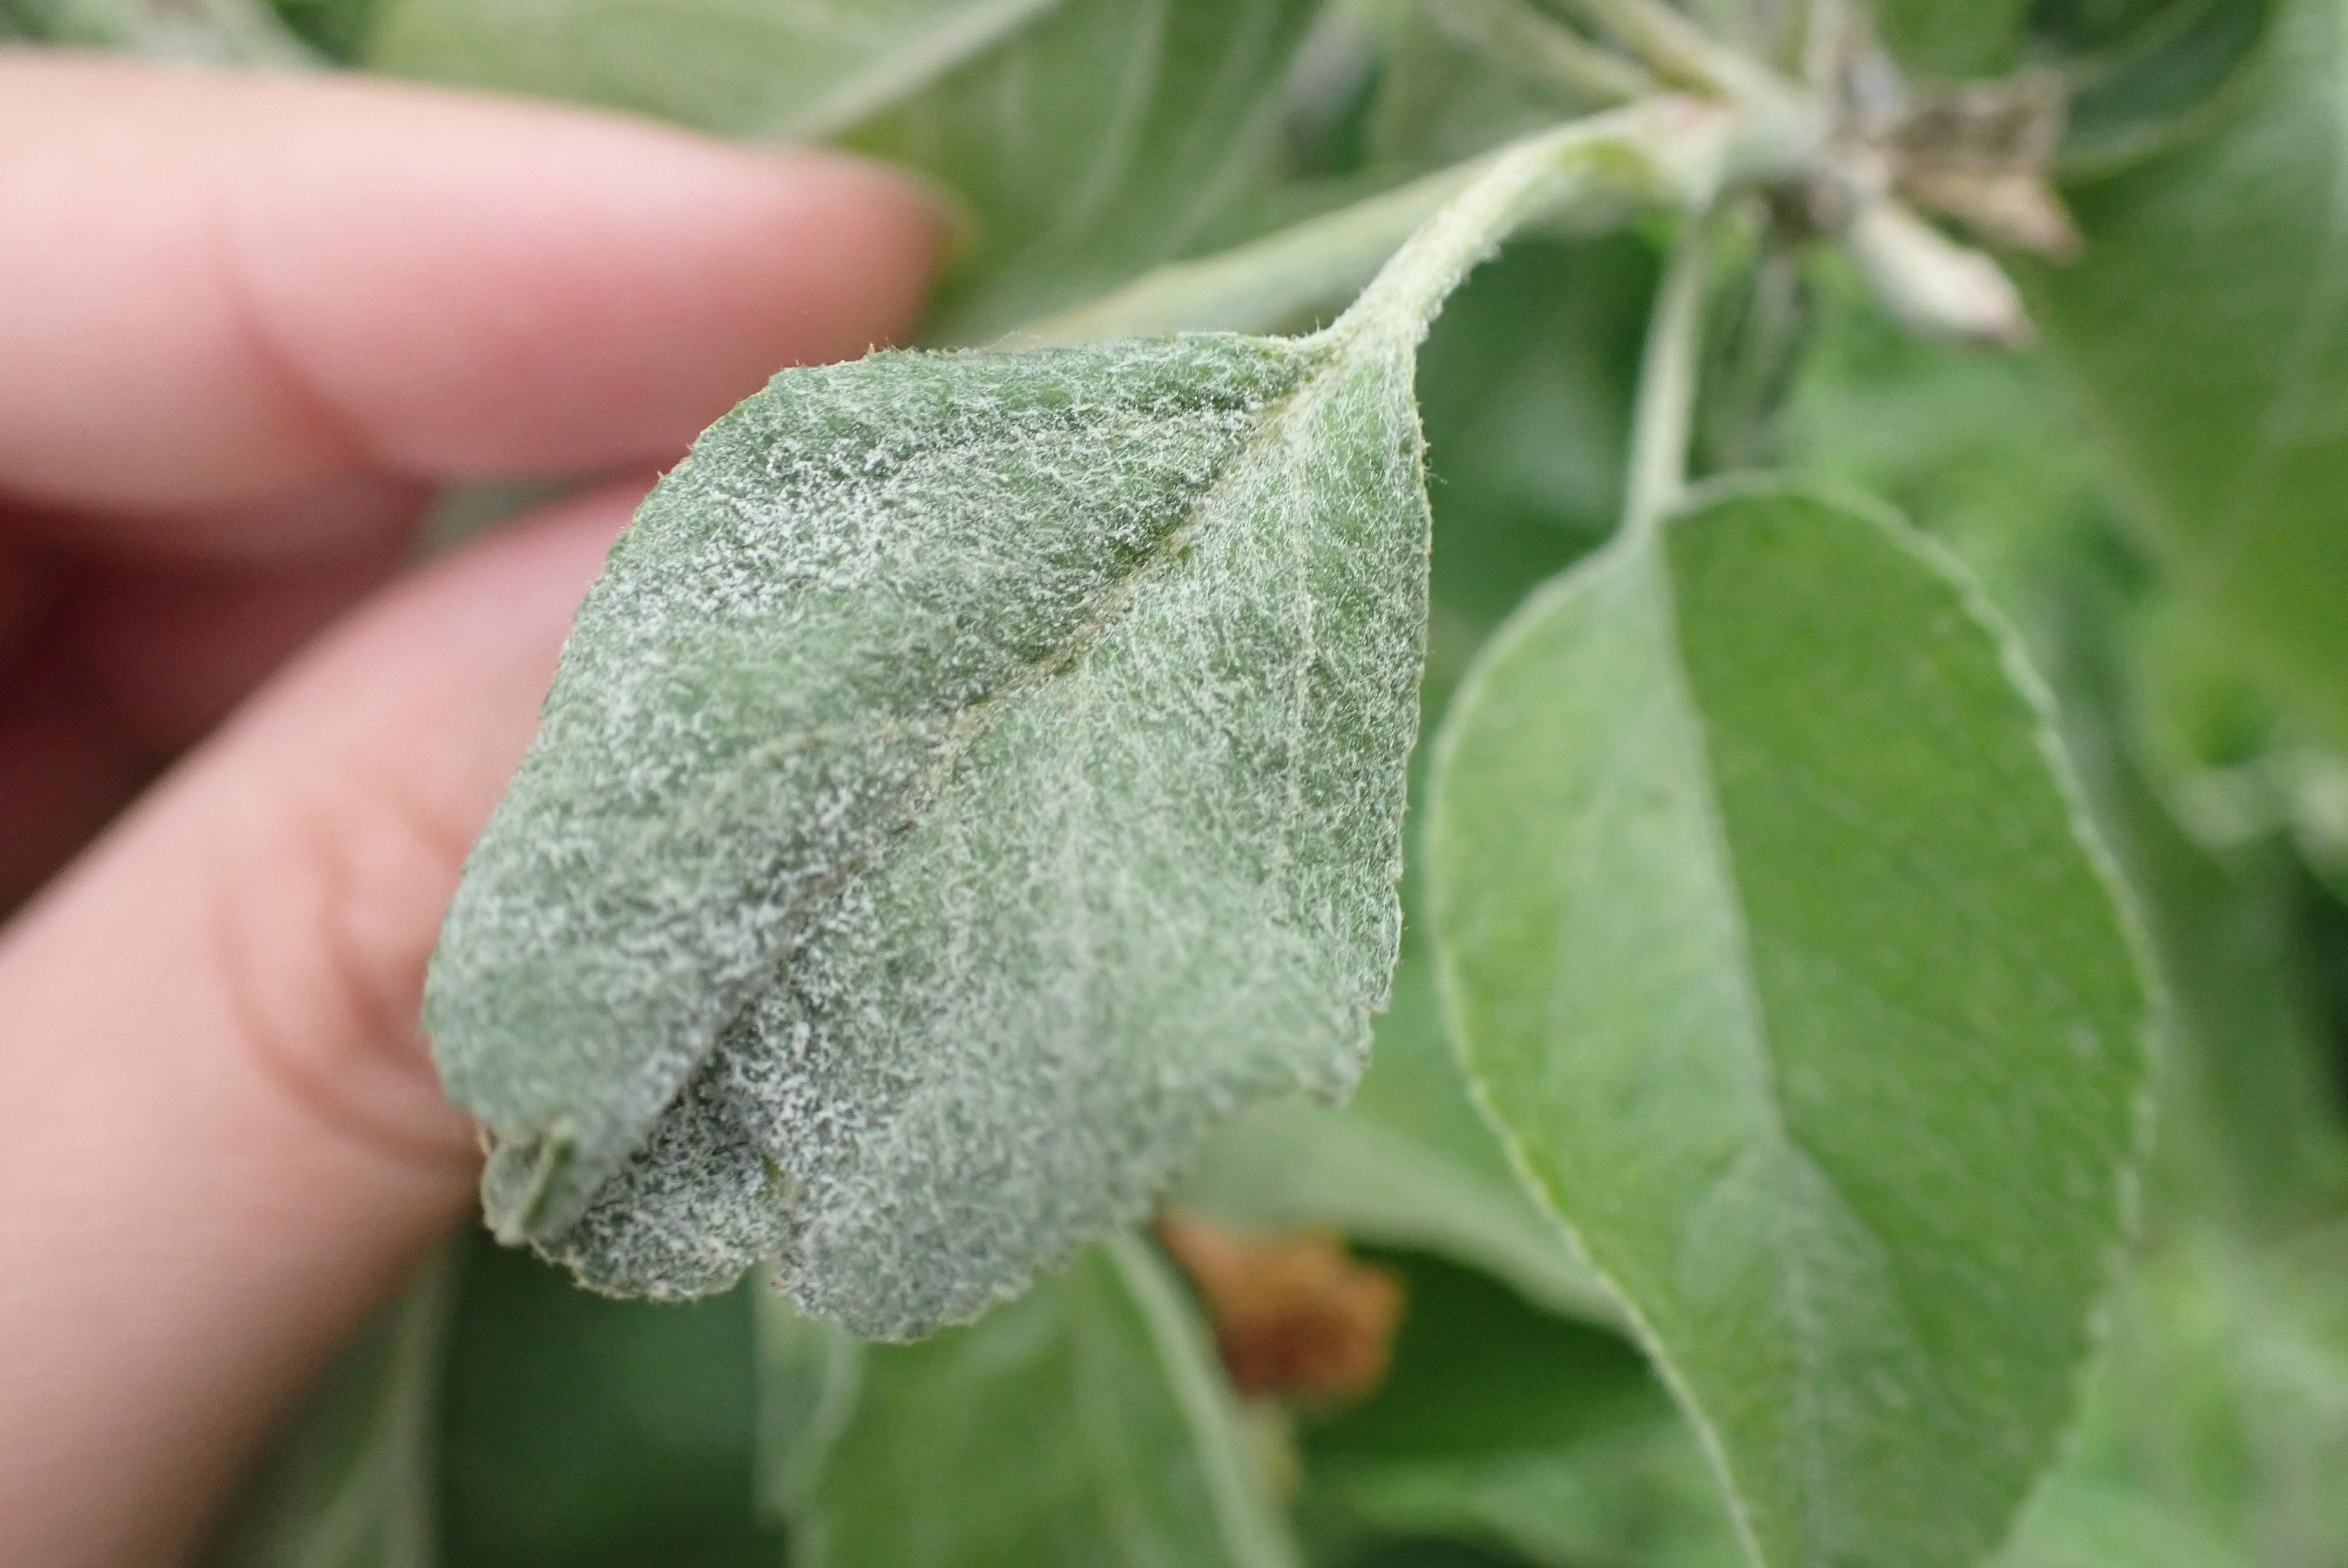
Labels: powdery_mildew